Viktor Yushchenko

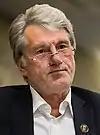
Yushchenko in August 2016

On 10 November 2009, Yushchenko was nominated for a second term as president, with the election to be held on 17 January 2010. In late November 2009, he stated he was going to leave politics after his possible second term. During the campaign, Yushchenko claimed that his fellow candidates "Tymoshenko and Yanukovych are not ideologists who care about the fate of Ukraine and its interests. They are two political adventurers" and that Ukraine's independence and sovereignty were at the time more jeopardized than five to ten years earlier.